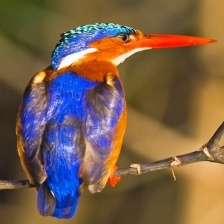
Species: MALACHITE KINGFISHER
Scientific name: CORYTHORNIS CRISTATUS